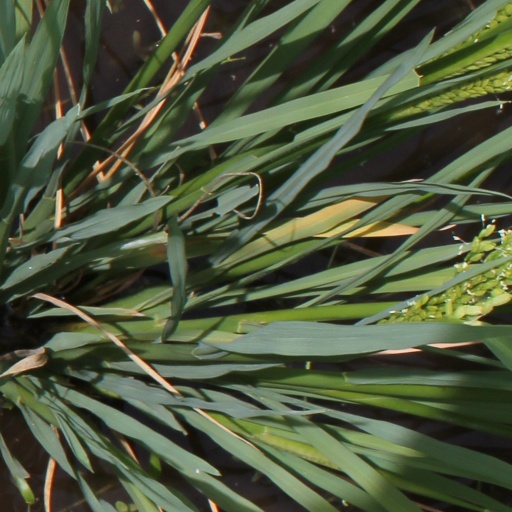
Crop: rice